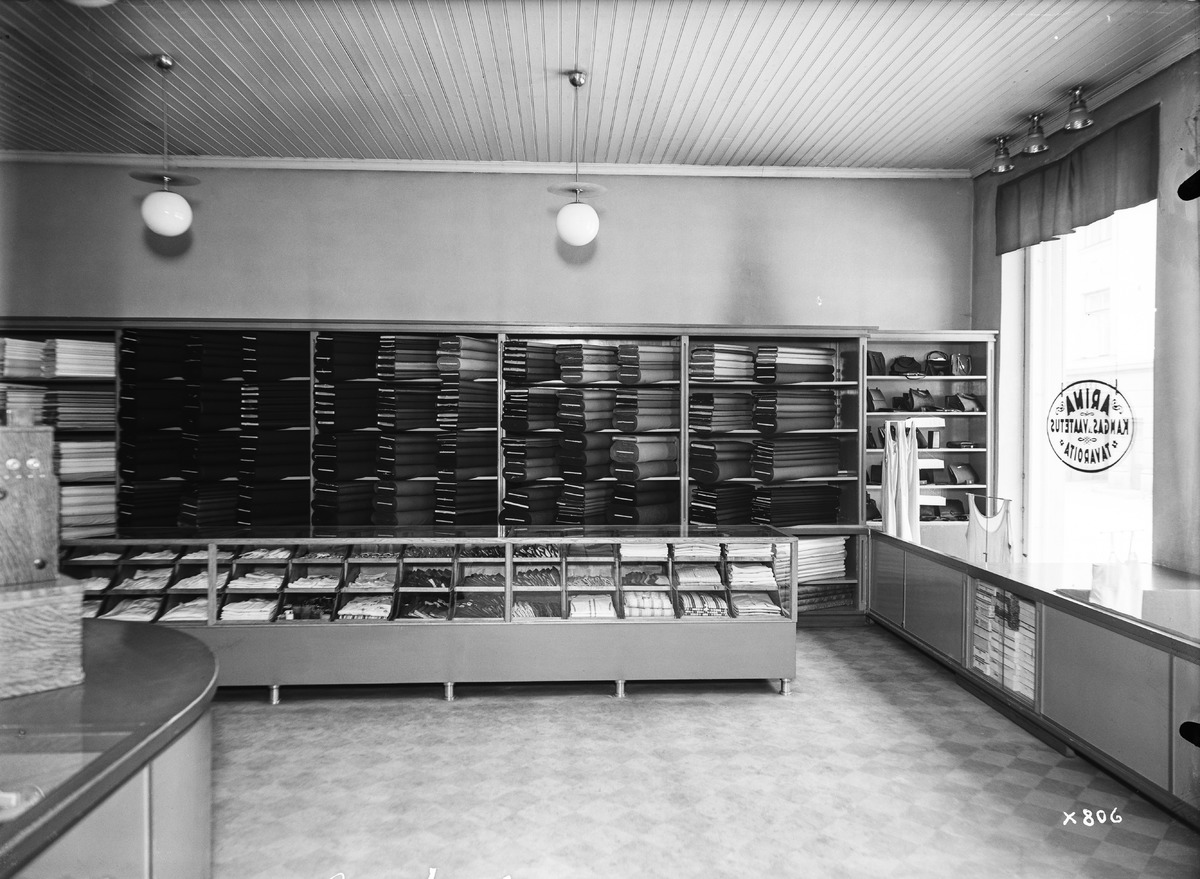
Osuusliike Arinan myymälä
Cooperative shop Arina's store
sisällön kuvaus: Osuusliike Arinan myymälän sisätiloja 25.3.1937. Hyllyillä kankaita ja vaatteita. content description: The interior of the cooperative shop Arina's store on March 25, 1937. Fabrics and clothes on the shelves.
Vuosi: 1937
Paikka: , Suomi, Suomi
Aiheet: osuuskaupat; Osuusliike Arina; Osuuskauppa Arina; sisäkuva; kankaat; myymälät; osuusliikkeet; tekstiilit; consumer cooperatives; cooperative shops; retail cooperatives; stores; fabrics